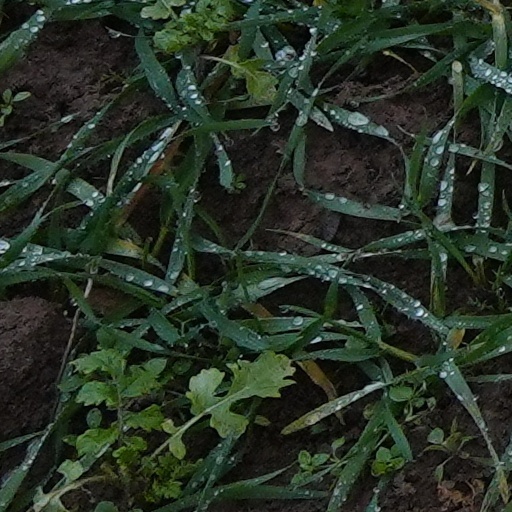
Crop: wheat